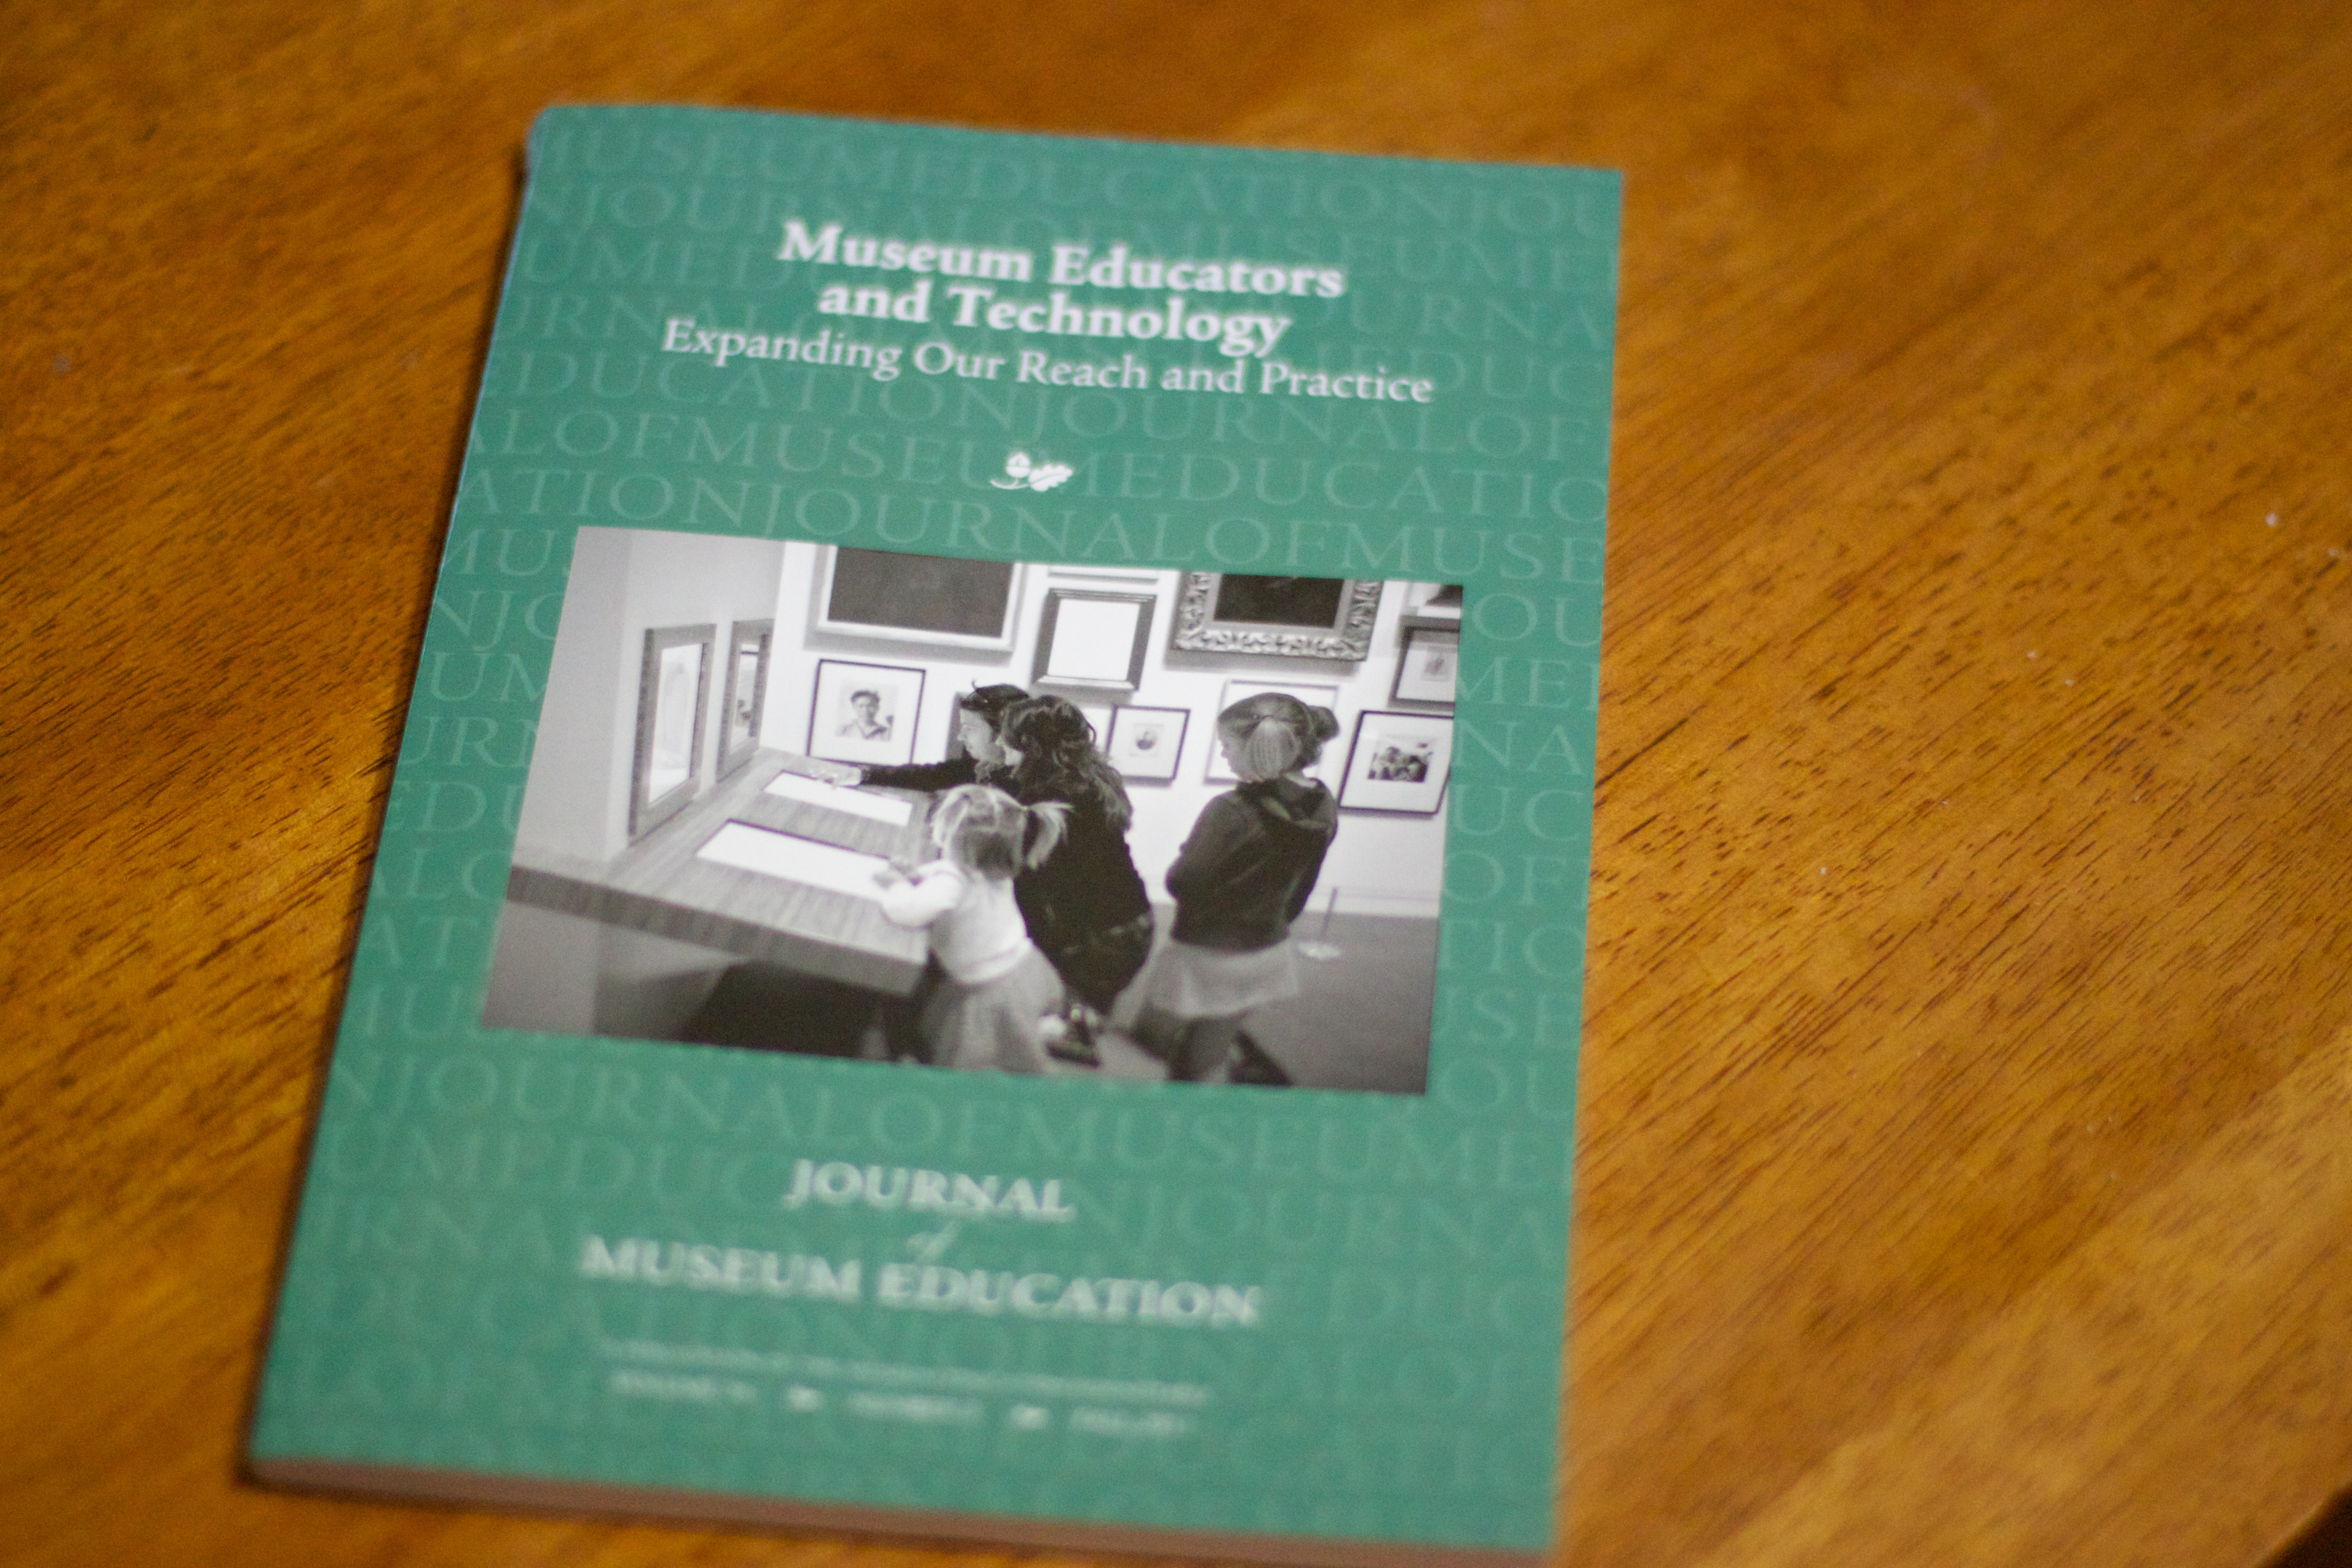
book, advertising, brand, design, text